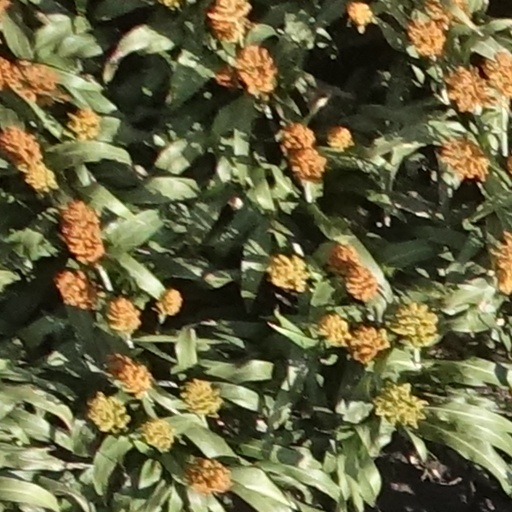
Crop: sorghum